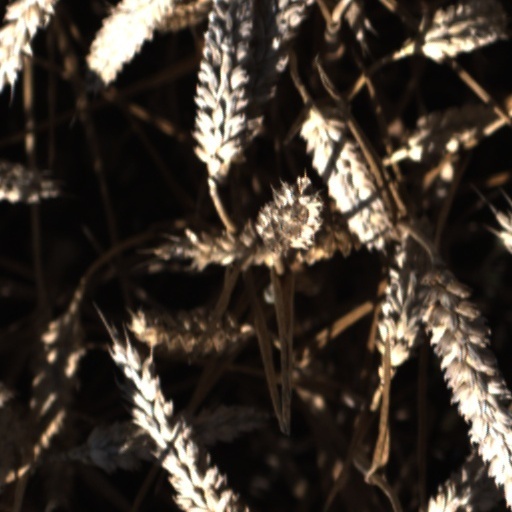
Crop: wheat